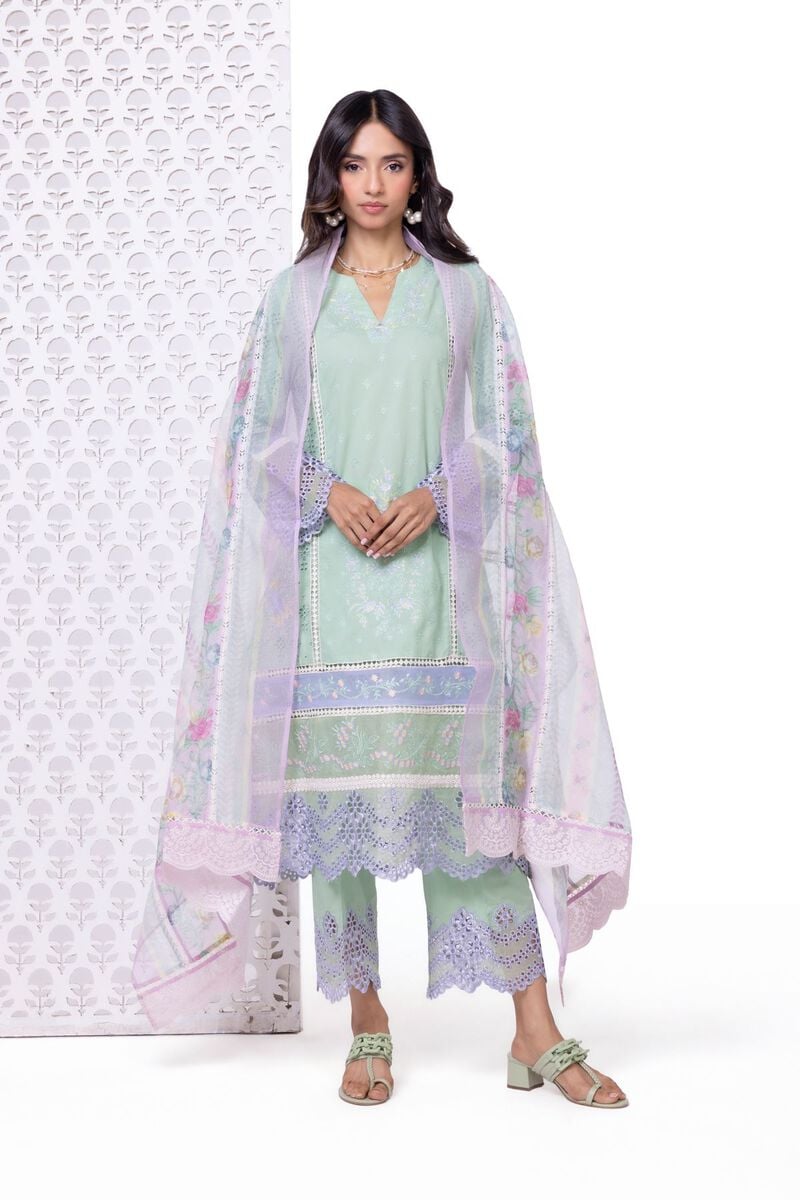
lavender embroidered cotton suit